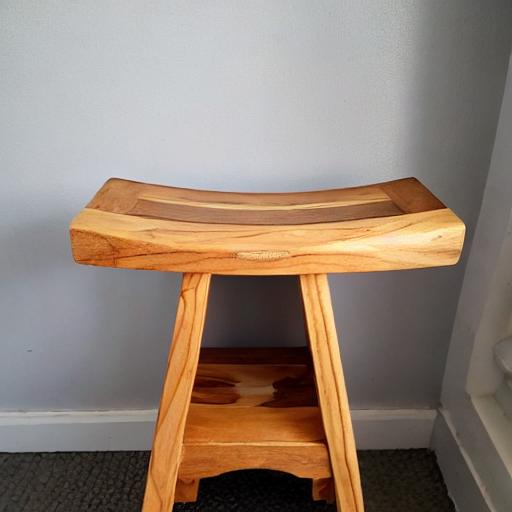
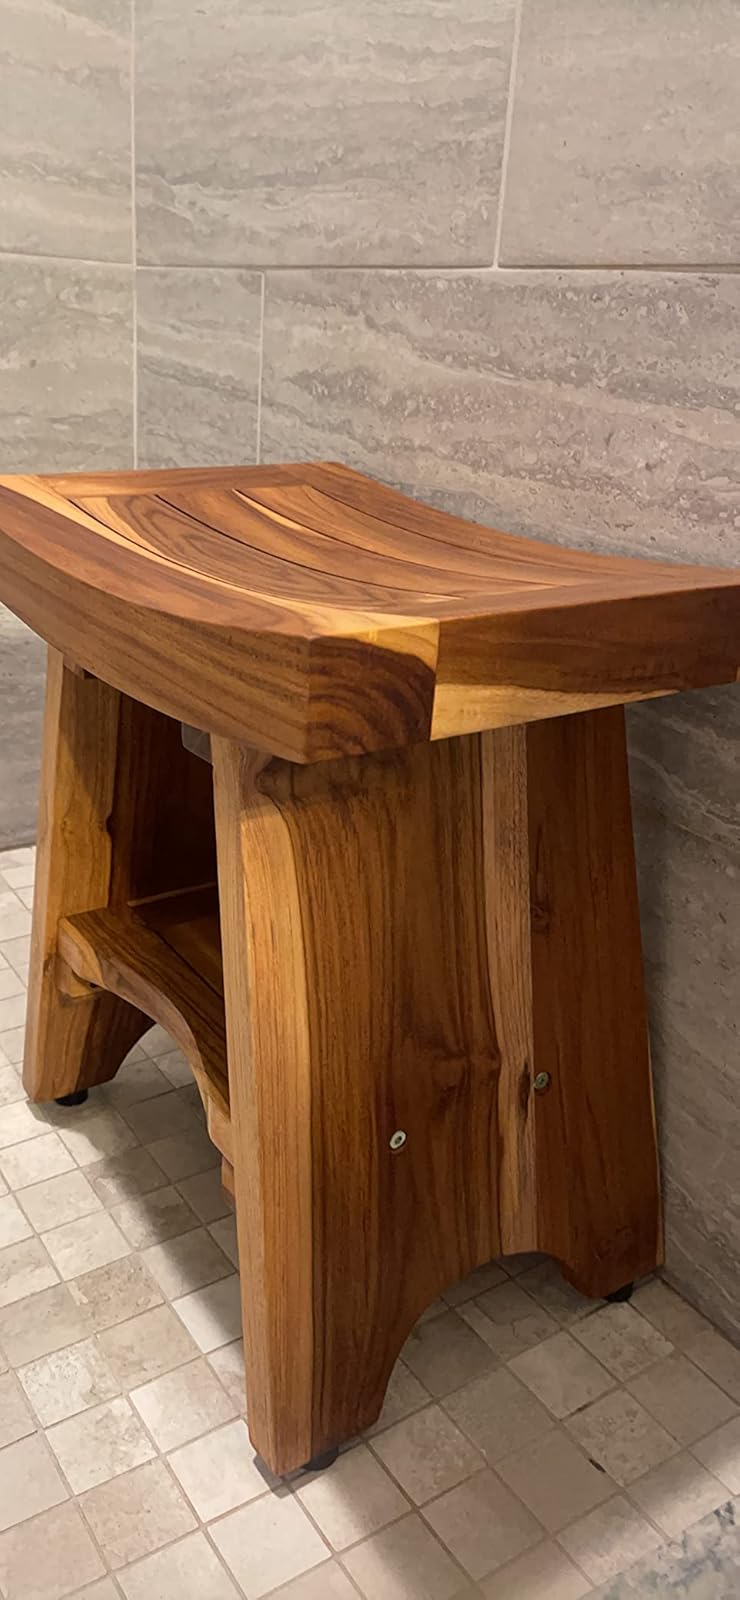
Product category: stool
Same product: no